Devon Minchin

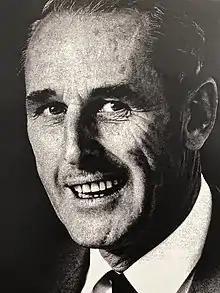

Devon Minchin (28 May 1919 – 30 May 2014) was an Australian fighter pilot, entrepreneur, security industry pioneer and author.